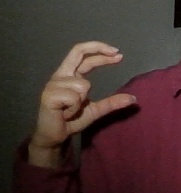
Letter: thal